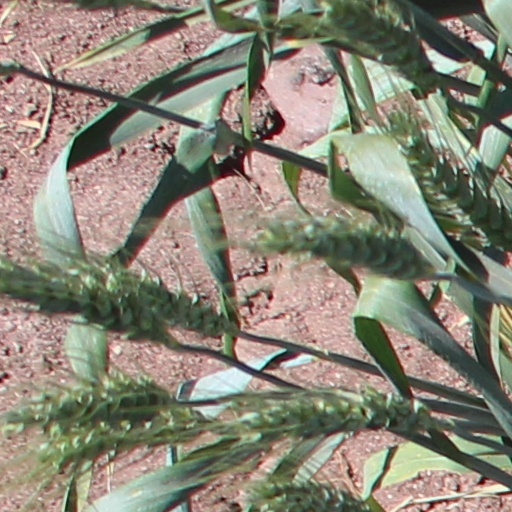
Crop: wheat